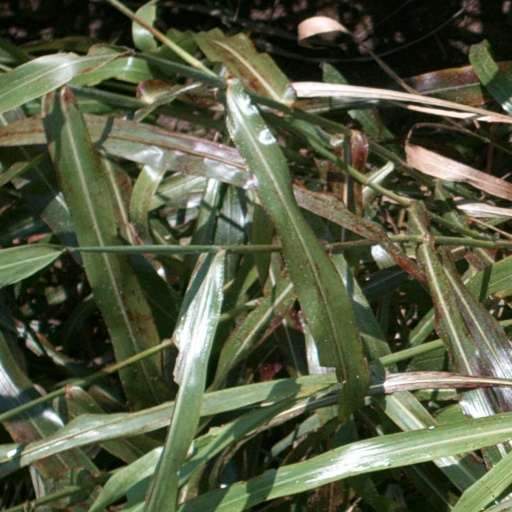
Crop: sorghum